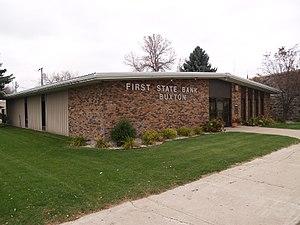
La ville américaine de Buxton est située dans le comté de Traill, dans l’État du Dakota du Nord. Selon le recensement de 2010, sa population s’élève à 323 habitants.